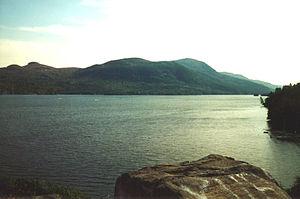
Un hippogriffe est une créature imaginaire hybride, d'apparence mi-cheval et mi-aigle, qui ressemble à un cheval ailé avec la tête et les membres antérieurs d'un aigle. Sa figure est peut-être issue du bestiaire fabuleux des Perses et de leur Simurgh, au travers du griffon.
Le lac George est un lac long et étroit situé au sud-est des monts Adirondacks dans l'État américain de New York. Le lac s'étend sur environ 54 kilomètres dans un axe nord-sud et varie de 1,7 à 5 kilomètres en largeur. Il s'écoule vers le lac Champlain au nord par une petite rivière qui possède beaucoup de chutes et de rapides, avec un dénivelé de 70 mètres environ sur ses 6 km.
La Bataille de la Pointe du Jour du Sabbat est une bataille de la Guerre de Sept Ans qui a lieu le 23 juillet 1757 au large de la rive de la Pointe du Jour du Sabbat, au Lake George, dans l'État de New York. Elle se termine par une victoire française. La bataille est engagée par environ 450 soldats de la Compagnie franche de la Marine et d'alliés amérindiens sous la direction de l'enseigne de Corbière, contre 350 Britanniques des forces provinciales sous le commandement du colonel John Parker.